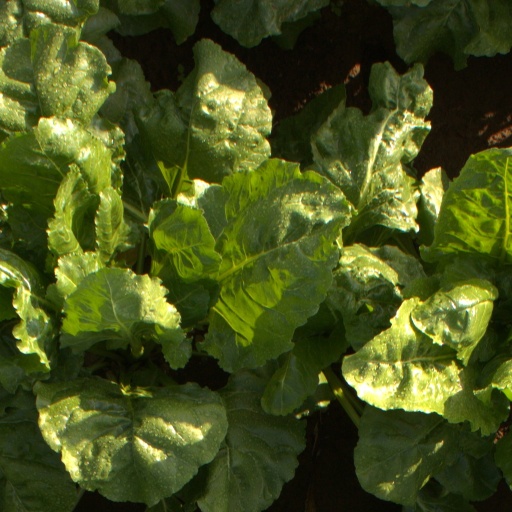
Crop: sugar beet